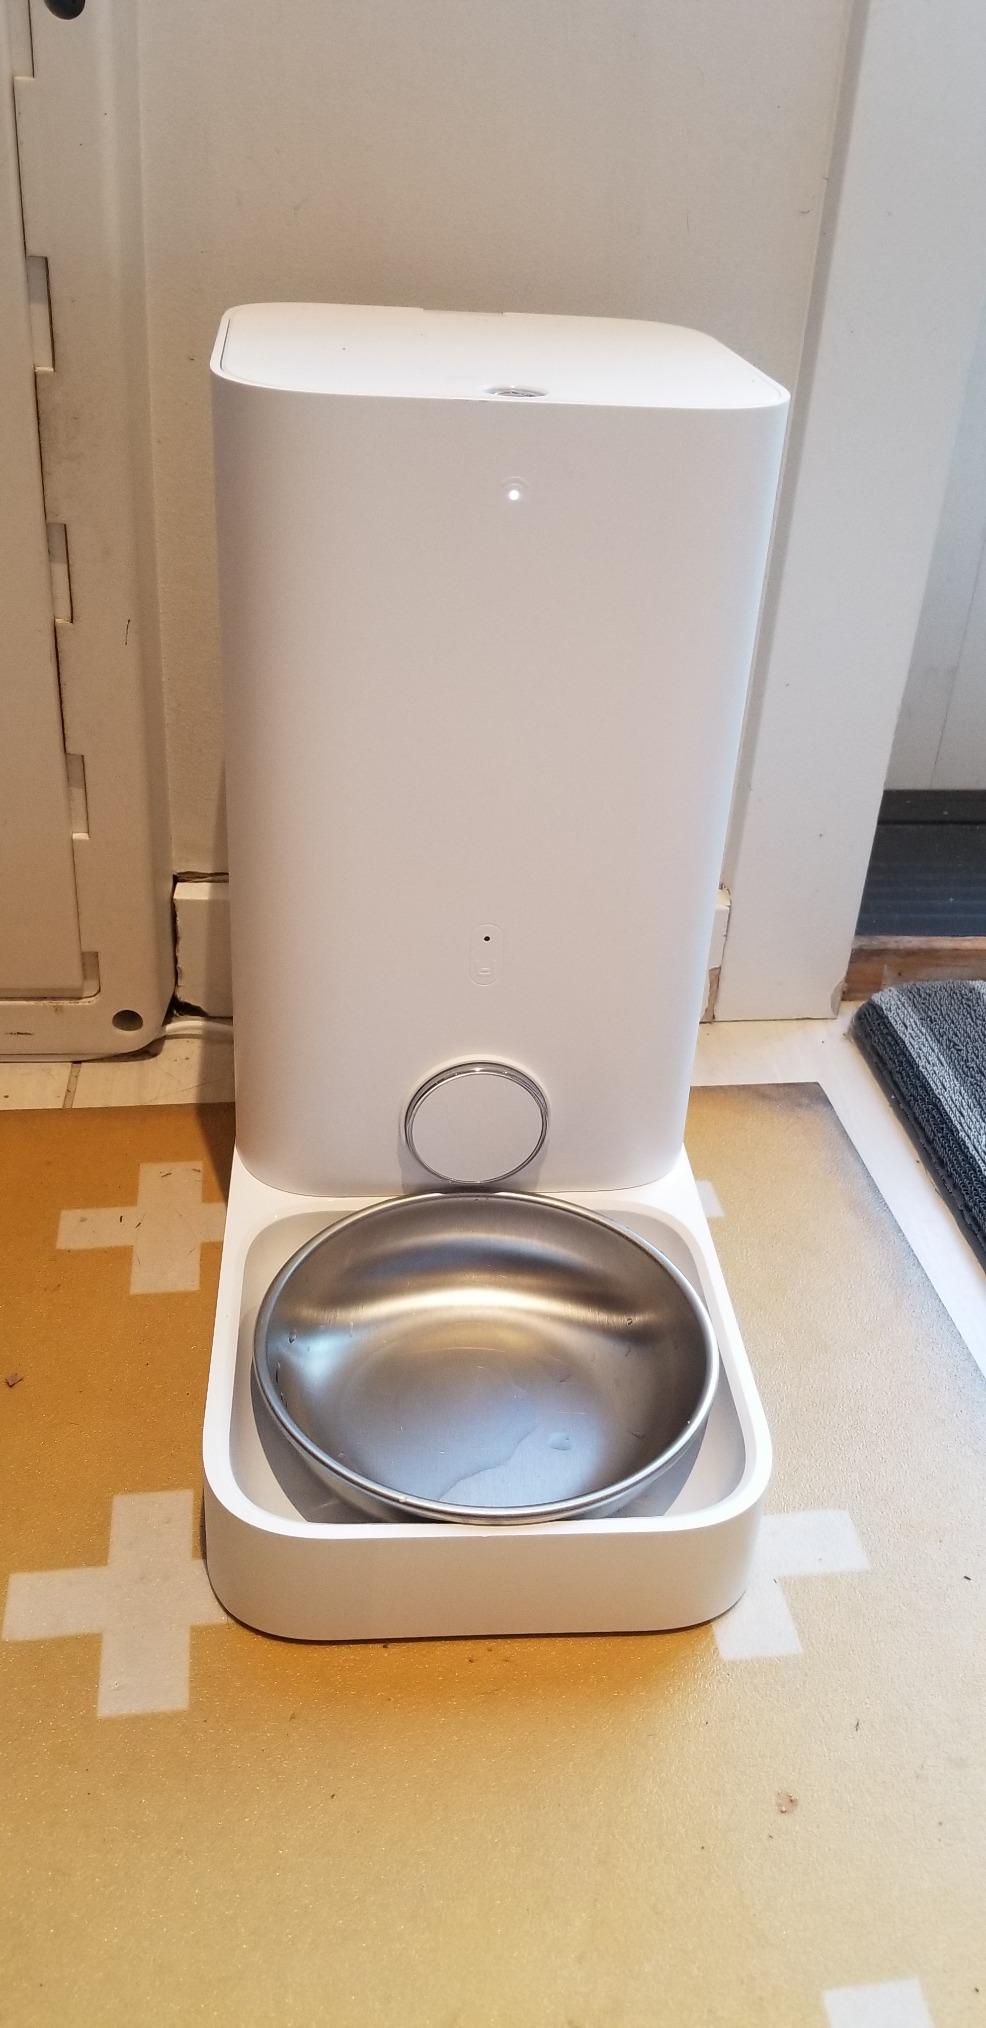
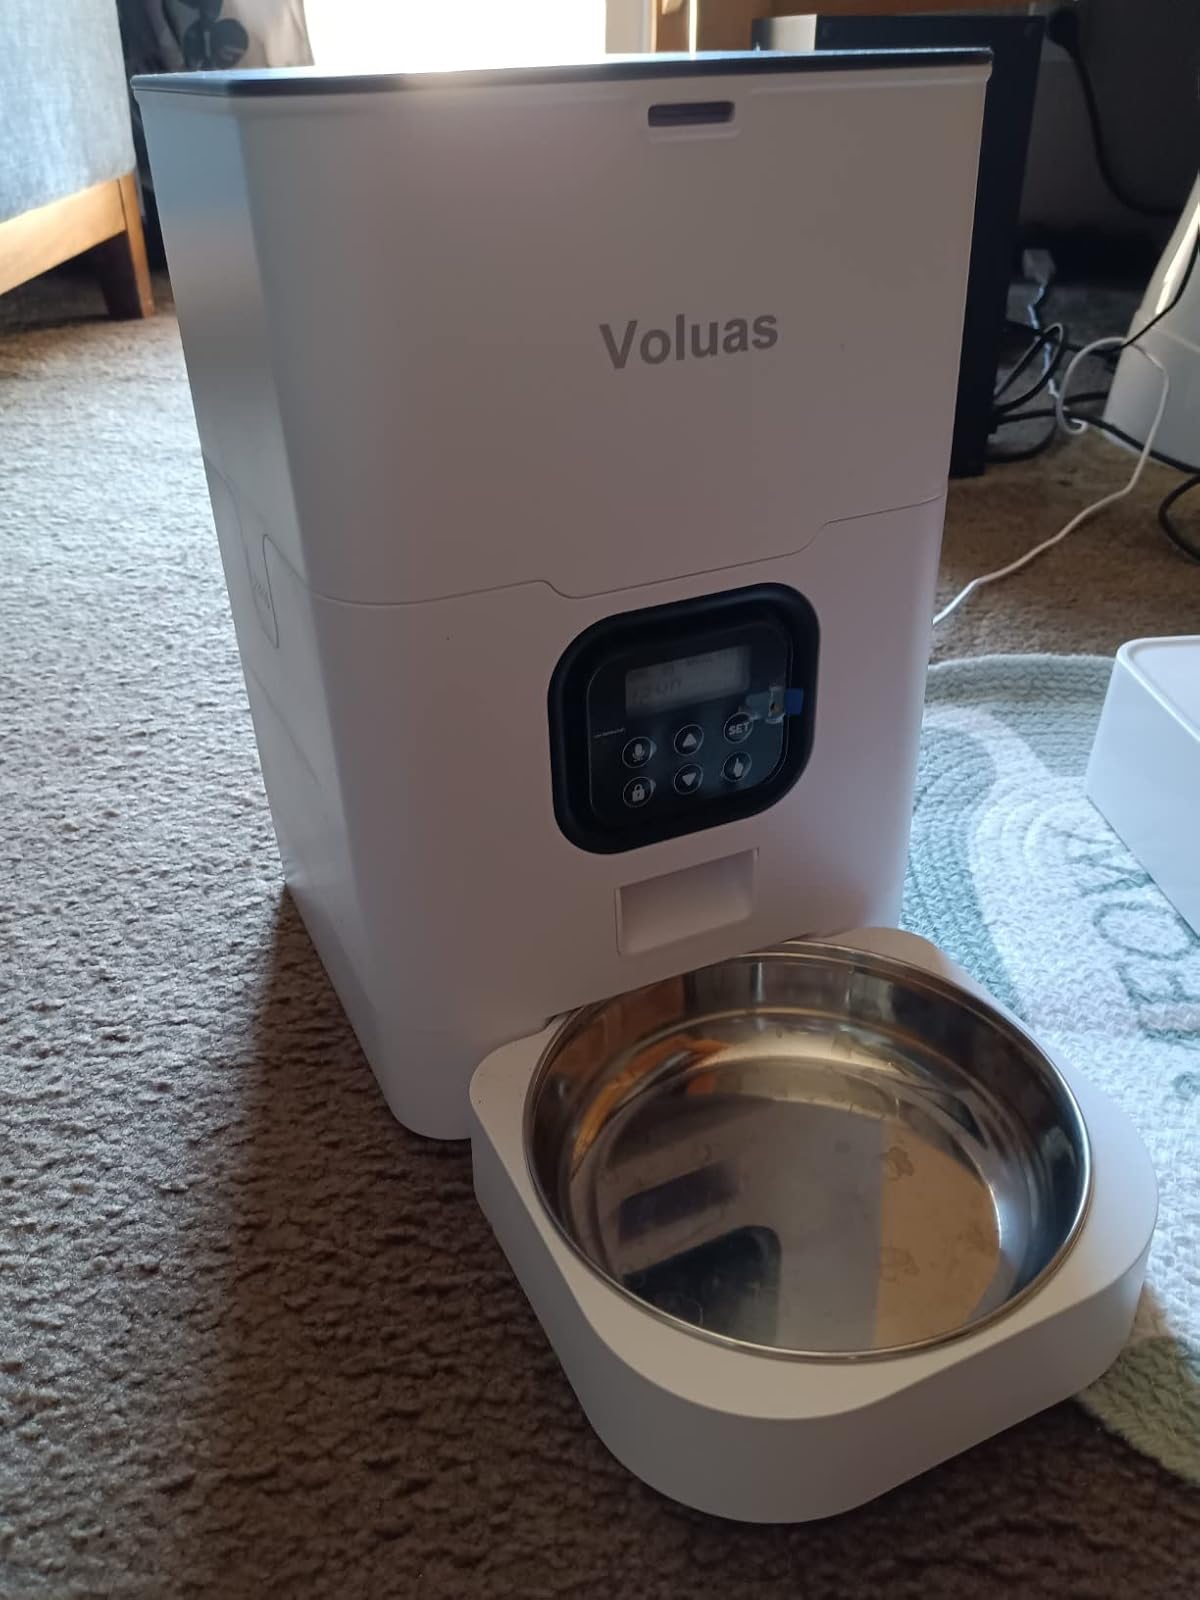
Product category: items_feeder
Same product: no